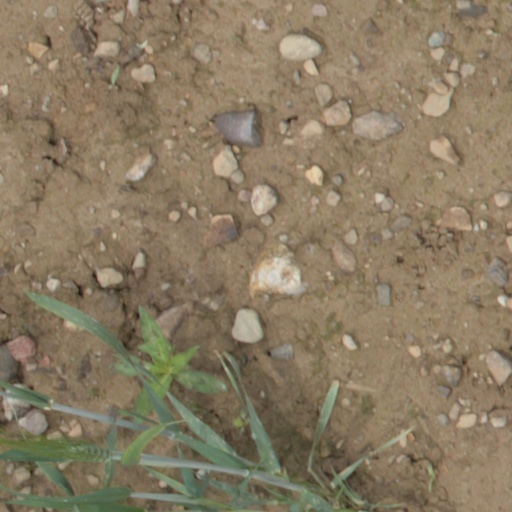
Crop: wheat